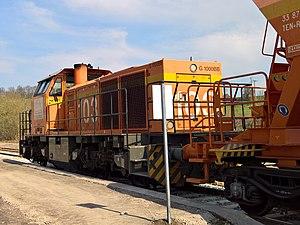
G1000BB n°103 de Colas Rail en tête d'un train de balast à Aumale
Colas Rail est une entreprise française de travaux publics, spécialisée dans les travaux ferroviaires, filiale à 100 % du groupe Colas. Elle réalise des projets dans les domaines de la voie ferrée, l’électrification, la signalisation, le contrôle, les communications, les équipements électromécaniques, du génie civil ferroviaire ainsi que des activités de maintenance de matériel roulant et de gestions des infrastructures. Ses compétences couvrent tous les types de transport ferré, des systèmes de transports urbains aux lignes à très grande vitesse.